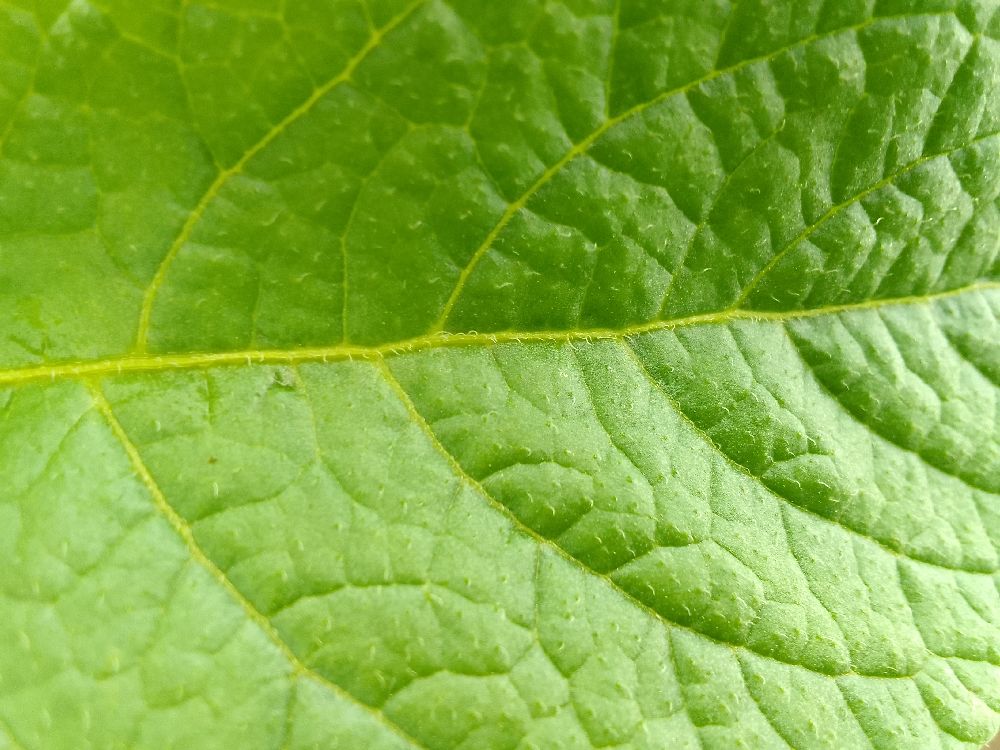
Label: Healthy